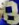
Number: 8